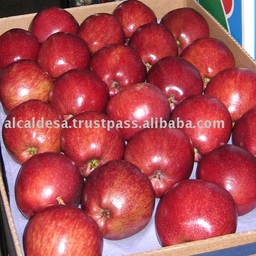
Label: Apple